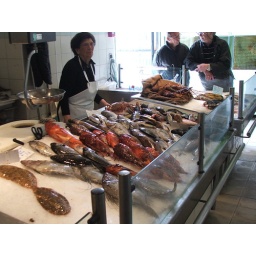
fish market in Ajaccio, Corsica